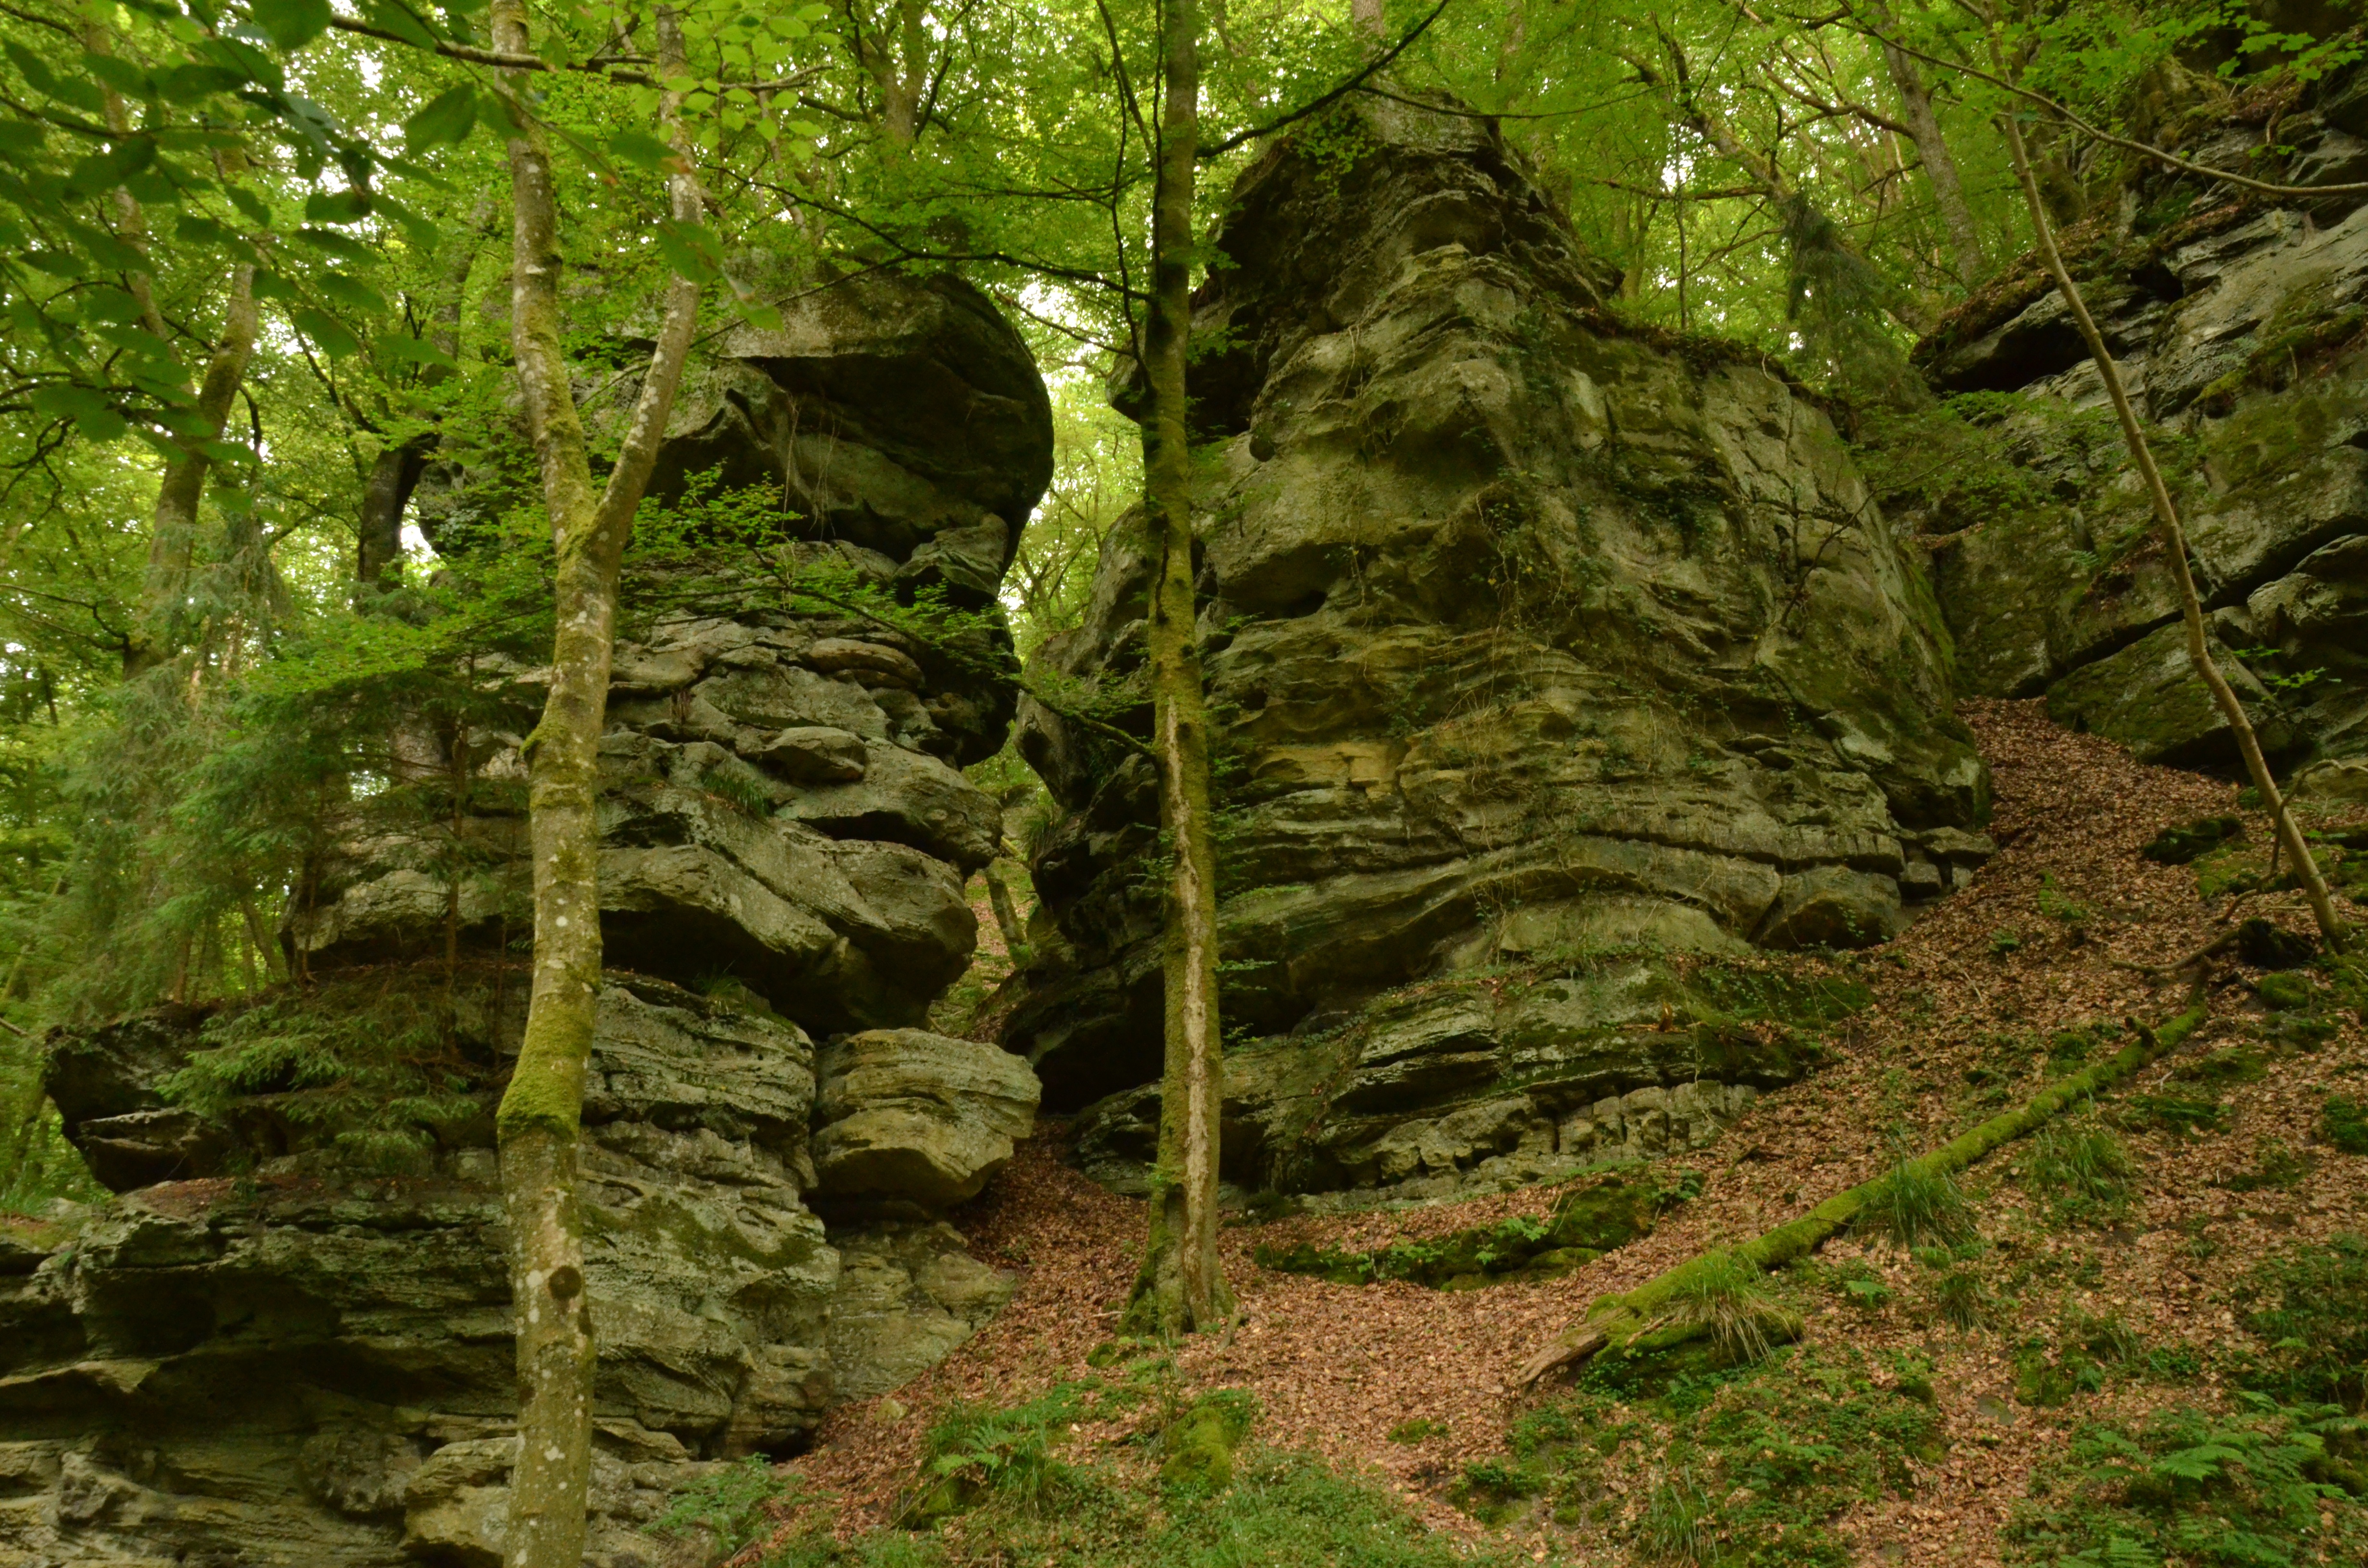
tree, forest, rock, wilderness, trail, dark, formation, stream, green, jungle, terrain, ridge, height, vegetation, rainforest, ravine, luxembourg, woodland, habitat, water feature, ecosystem, echternach, old growth forest, natural environment, geographical feature, temperate coniferous forest